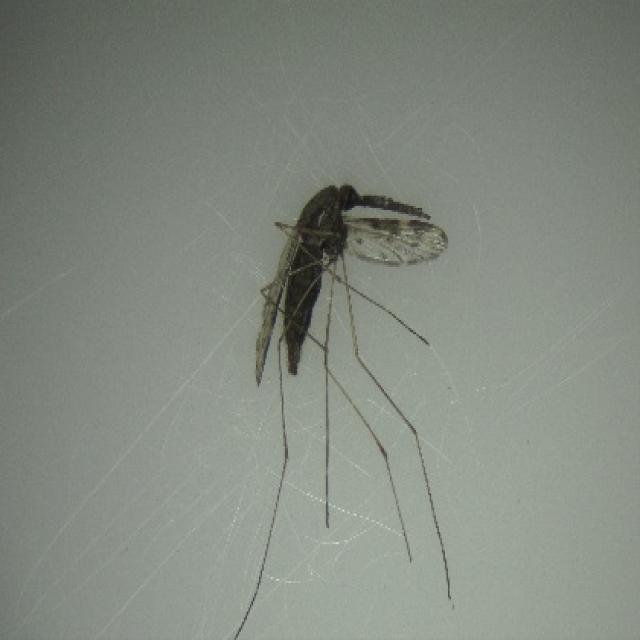
Species: anopheles_sinensis